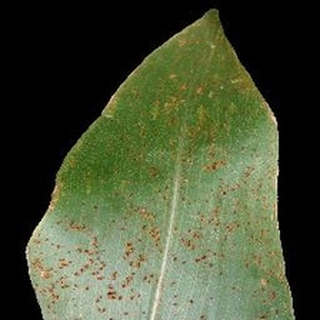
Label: corn_common_rust